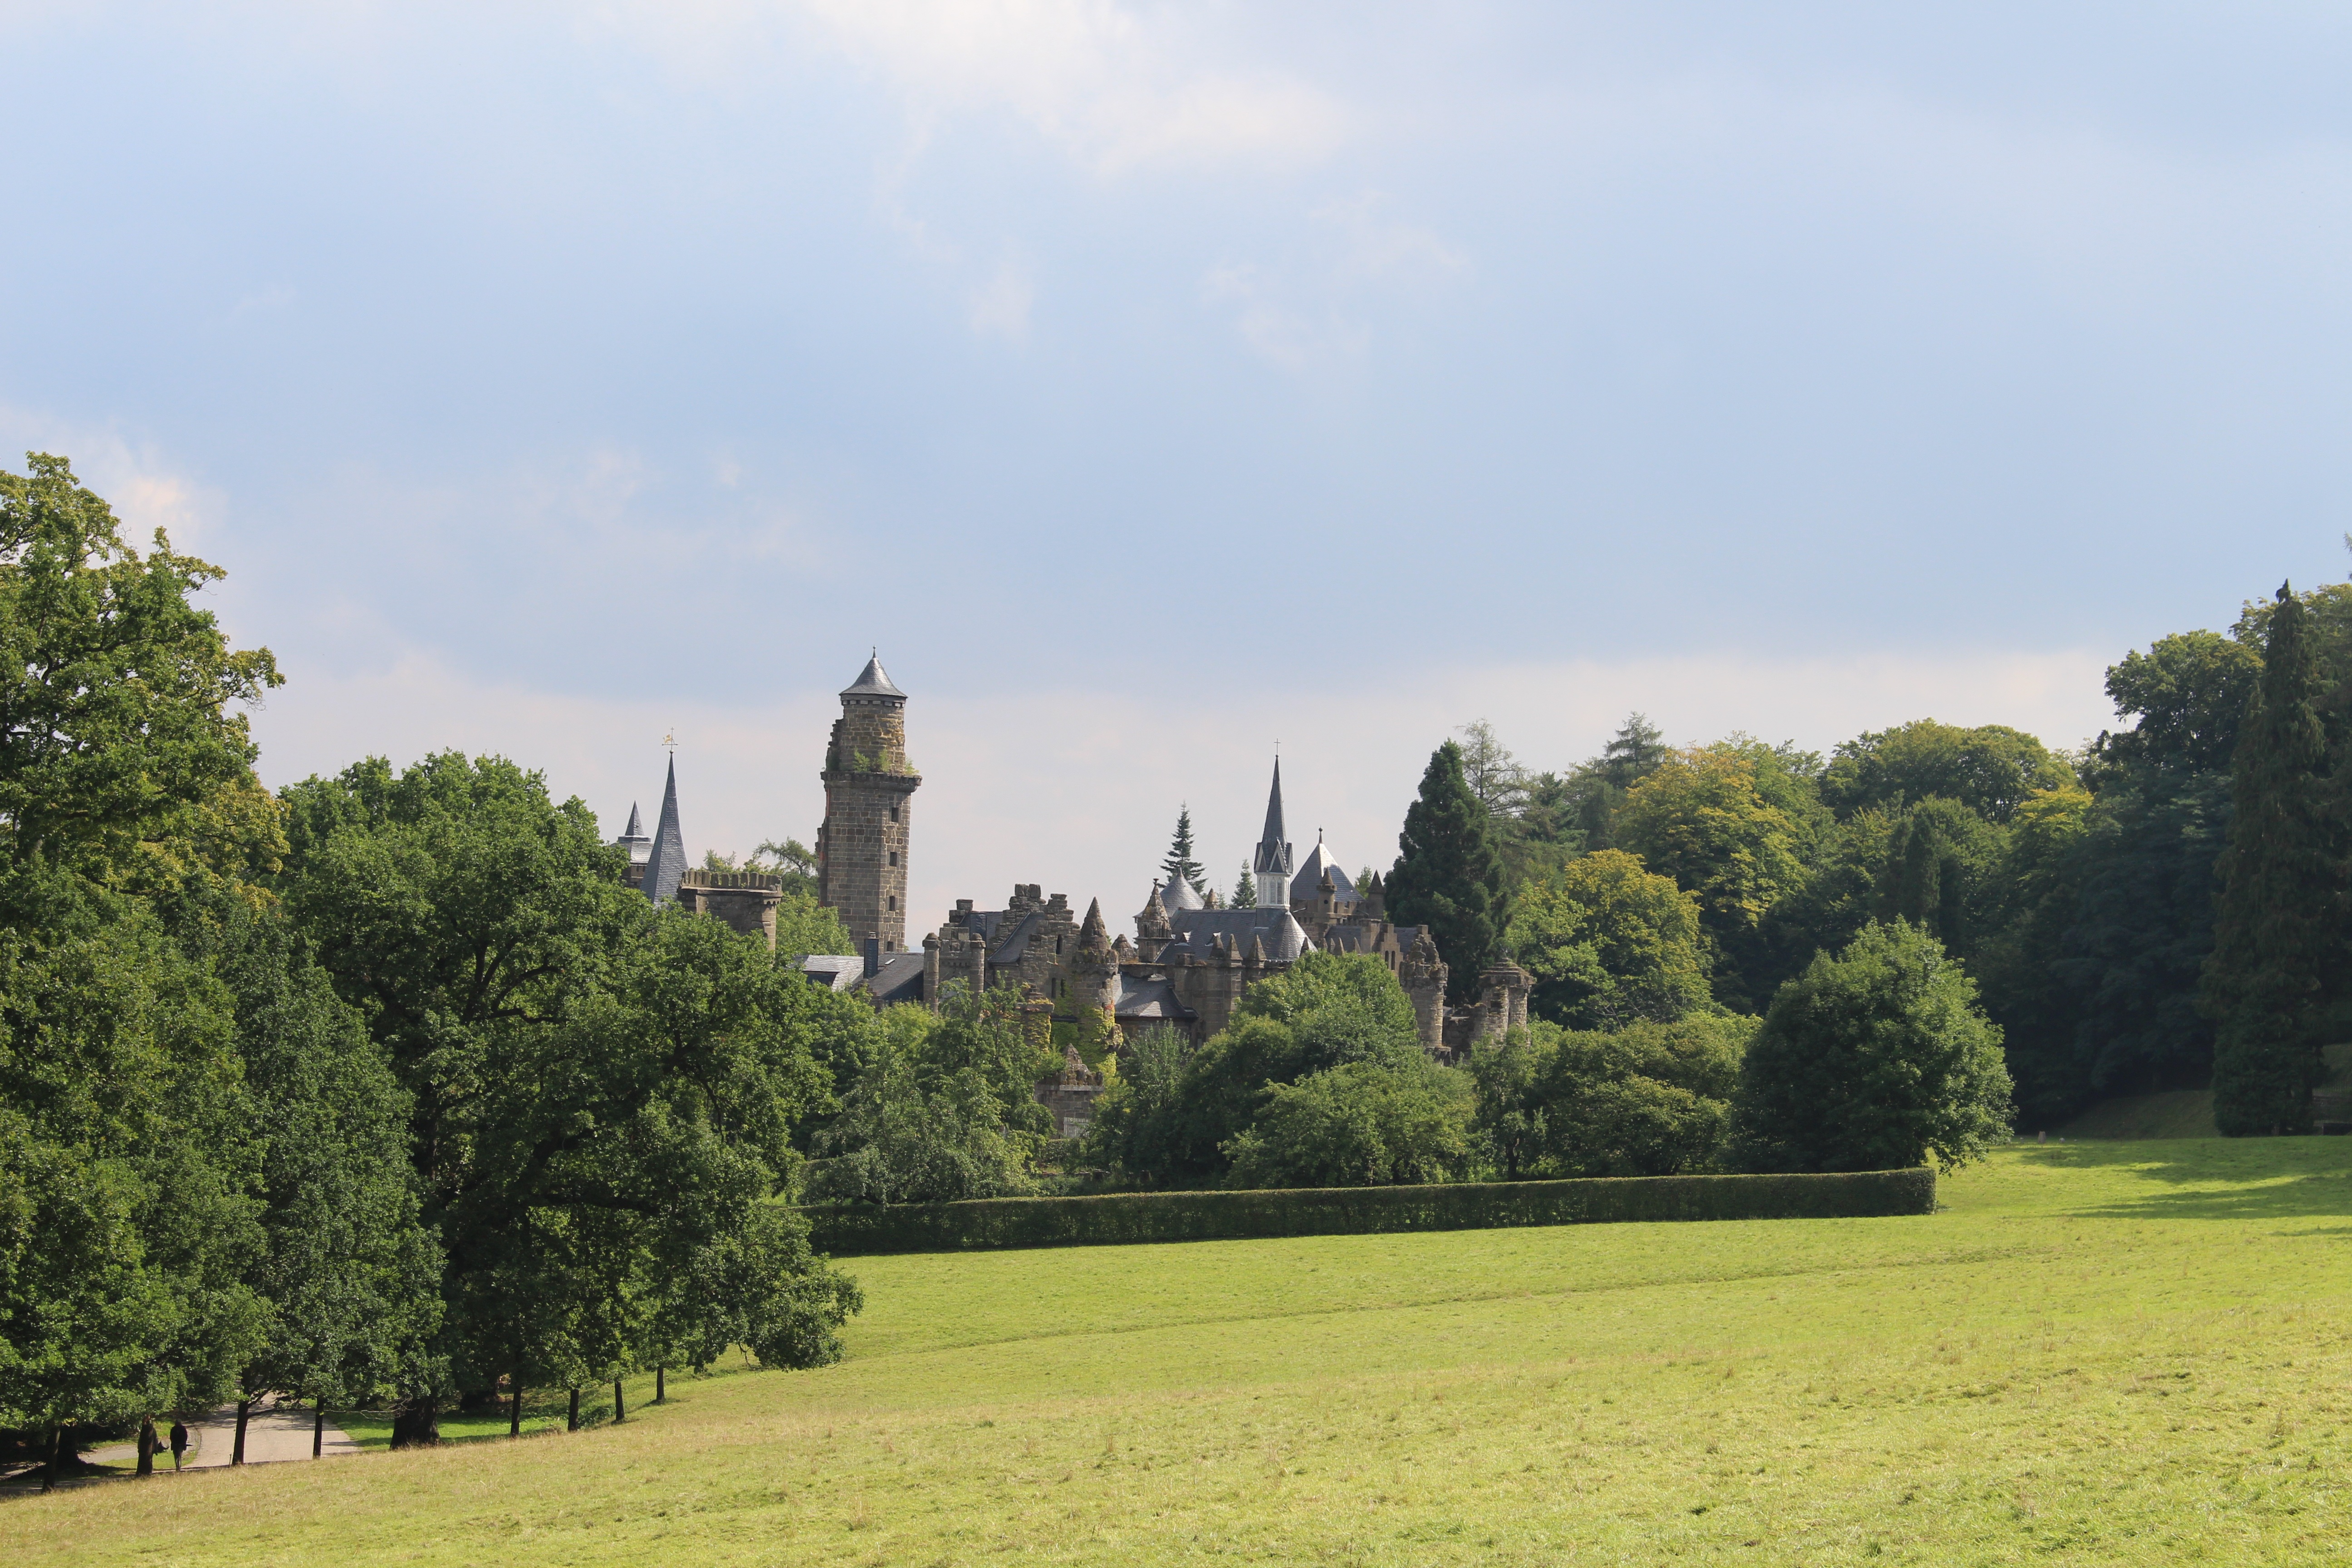
landscape, tree, nature, architecture, meadow, hill, building, chateau, old, park, castle, landmark, world heritage, places of interest, estate, historically, hesse, rural area, kassel, unesco world heritage site, wilhelmsh he, mountain park wilhelmsh he, kassel wilhelmstr height, mountain park, hillside park kassel wilhelmstr height